Iwaizumi Station

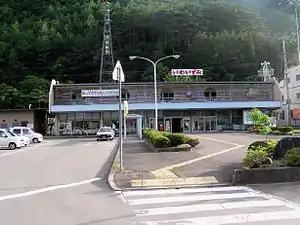
Iwaizumi Station, September 2007

was a railway station on the Iwaizumi Line in Iwaizumi, Iwate, Japan, operated by East Japan Railway Company (JR East).